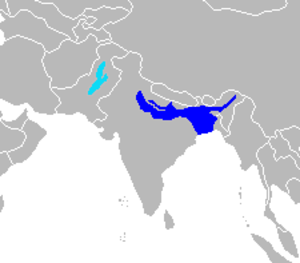
Hvalarter / Undergruppe Odontoceti: tandhvaler / Familie Platanistidae: Ganges og Indus-floddelfiner
Dette er en liste over hvalarter. Disse arter samles traditionelt i ordenen hvaler, men palæontologiske og molekylærgenetiske resultater fra de senere år understøtter entydigt at hvalerne er en undergruppe af de parrettåede hovdyr. Listen indeholder mere end 80 nulevende arter, inklusiv flere nyligt beskrevne, og inddelt i de to undergrupper tandhvaler og bardehvaler. Den kinesiste floddelfin er også medtaget, selv om den formentlig er uddød mellem 2005 og 2010.